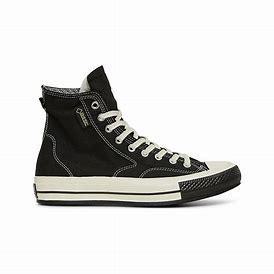
Brand: Converse
Model: Chuck Taylor All Star 70 Hi